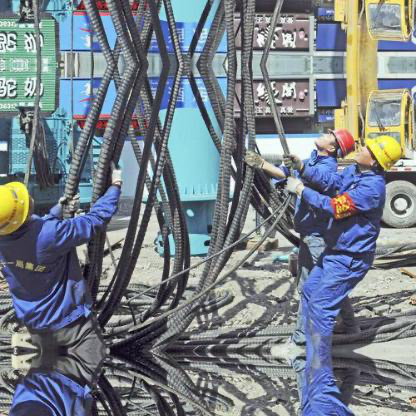
Objects in the image:
label: helmet
label: helmet
label: helmet